Mallu Singh

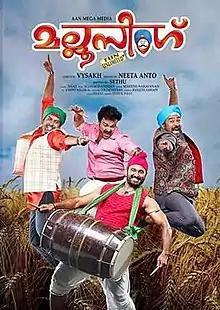
Theatrical poster

Mallu Singh is a 2012 Indian Malayalam-language action comedy film written by Sethu and directed by Vysakh. The film stars Unni Mukundan in the titular role alongside Kunchako Boban, Biju Menon, Manoj K. Jayan, Suresh Krishna, Samvrutha Sunil, Rupa Manjari, Meera Nandan, Aparna Nair and Asif Ali.